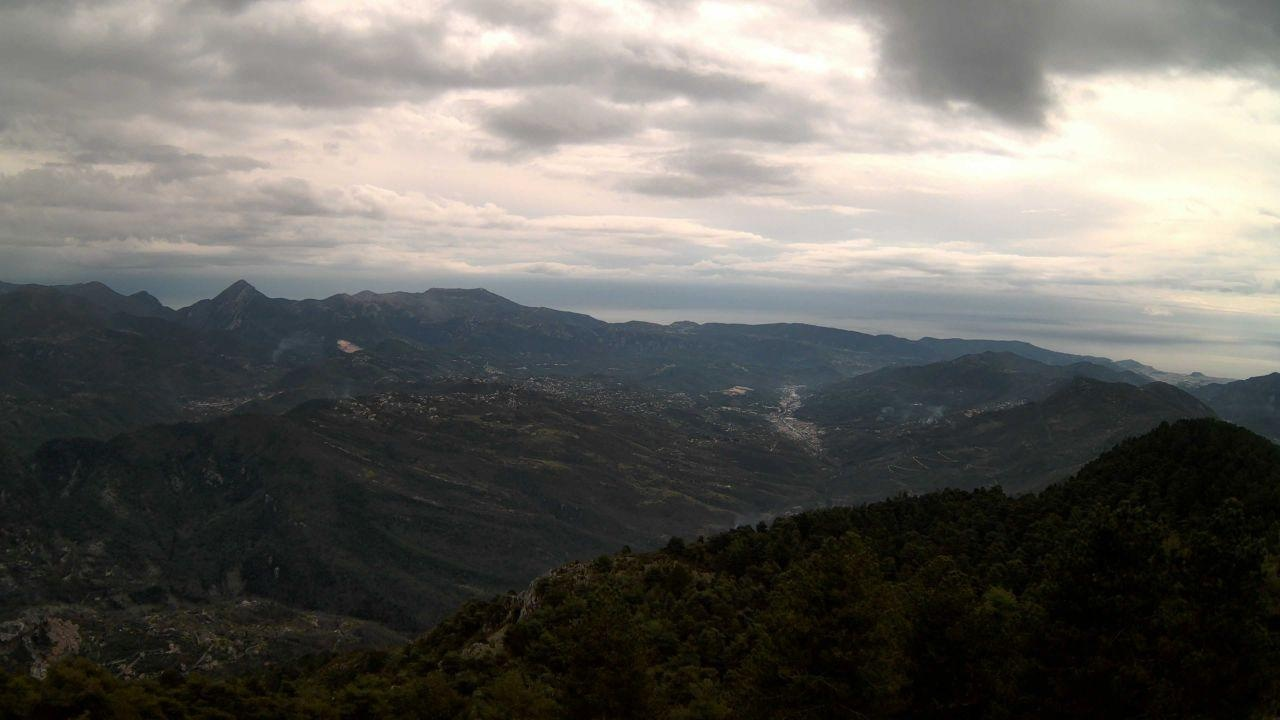
Fire: no
Smoke: yes